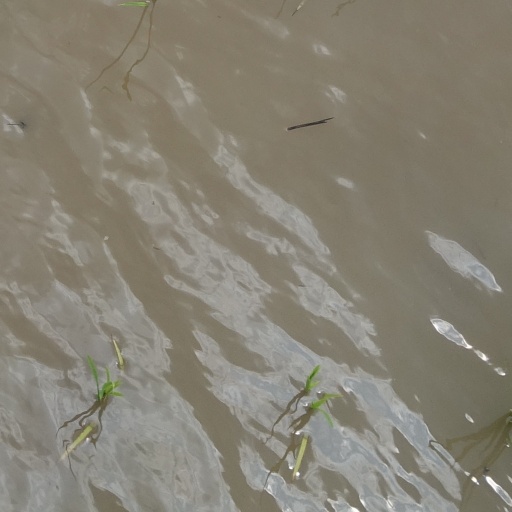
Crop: rice